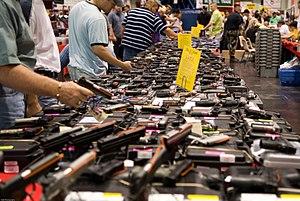
Le port d'armes est la situation par laquelle un individu est équipé d'une ou plusieurs armes, pouvant être chargées, ou armées.